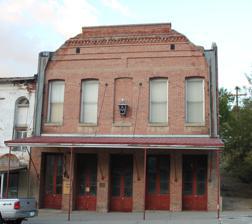
Building: Austin Masonic and Odd Fellows Hall
Country: United States of America
Year built: 1867
United States historic place Austin Masonic and Odd Fellows Hall U.S. National Register of Historic Places Show map of Nevada Show map of the United States Location 625 Main St., Austin, Nevada Coordinates 39°29′34″N 117°4′10″W / 39.49278°N 117.06944°W / 39.49278; -117.06944 Area 0.1 acres (0.040 ha) Built 1867 Built by Pearce, Richard Architectural style Masonic Temple NRHP reference No. 03000756 Added to NRHP August 14, 2003 The Austin Masonic and Odd Fellows Hall is a building in Austin, Nevada that was built in 1867.  It served historically as a meeting hall and as a business.  It was listed on the National Register of Historic Places in 2003. It is a brick building with stretcher-bond brickwork on its front and American bond on the sides and rear.  It has a tall front parapet with dentil -like corbels . References